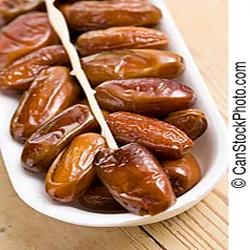
Label: Dates